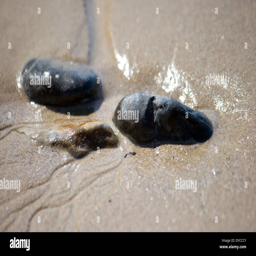
pebbles in wet sand on beach during an outgoing tide